Roma, l'altra faccia della violenza

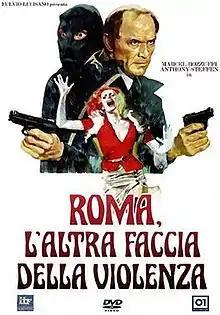
DVD cover

Roma, l'altra faccia della violenza is a 1976 "poliziottesco" film directed by Marino Girolami and starring Marcel Bozzuffi.